Aleutian subduction zone

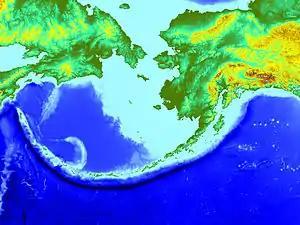

The Aleutian island arc formed ~50-55 ma as a result of Kula Plate subduction under the North American Plate before the Pacific plate arrived. There are three stratigraphic units of the Aleutian island arc: volcanic rocks from ~55-33 ma, marine sedimentary rocks from ~23-33 ma, and sedimentary and igneous rocks from ~5 ma-present. Volcanic rocks from ~55-33 ma include sandstone, siltstone, conglomerate, and breccia that are all volcanic, and they are mixed with pillow lavas in a complex way. Debris flows and turbidity currents transported igneous materials from volcanic source to shallow marine basins. The majority of the volcanism occurred between ~ 56-34 ma along the island arcs.